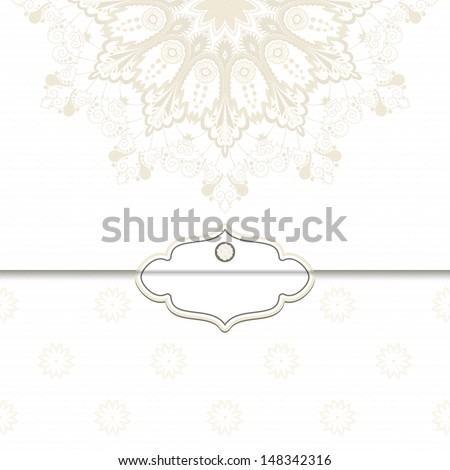
envelope for invitations or congratulations .